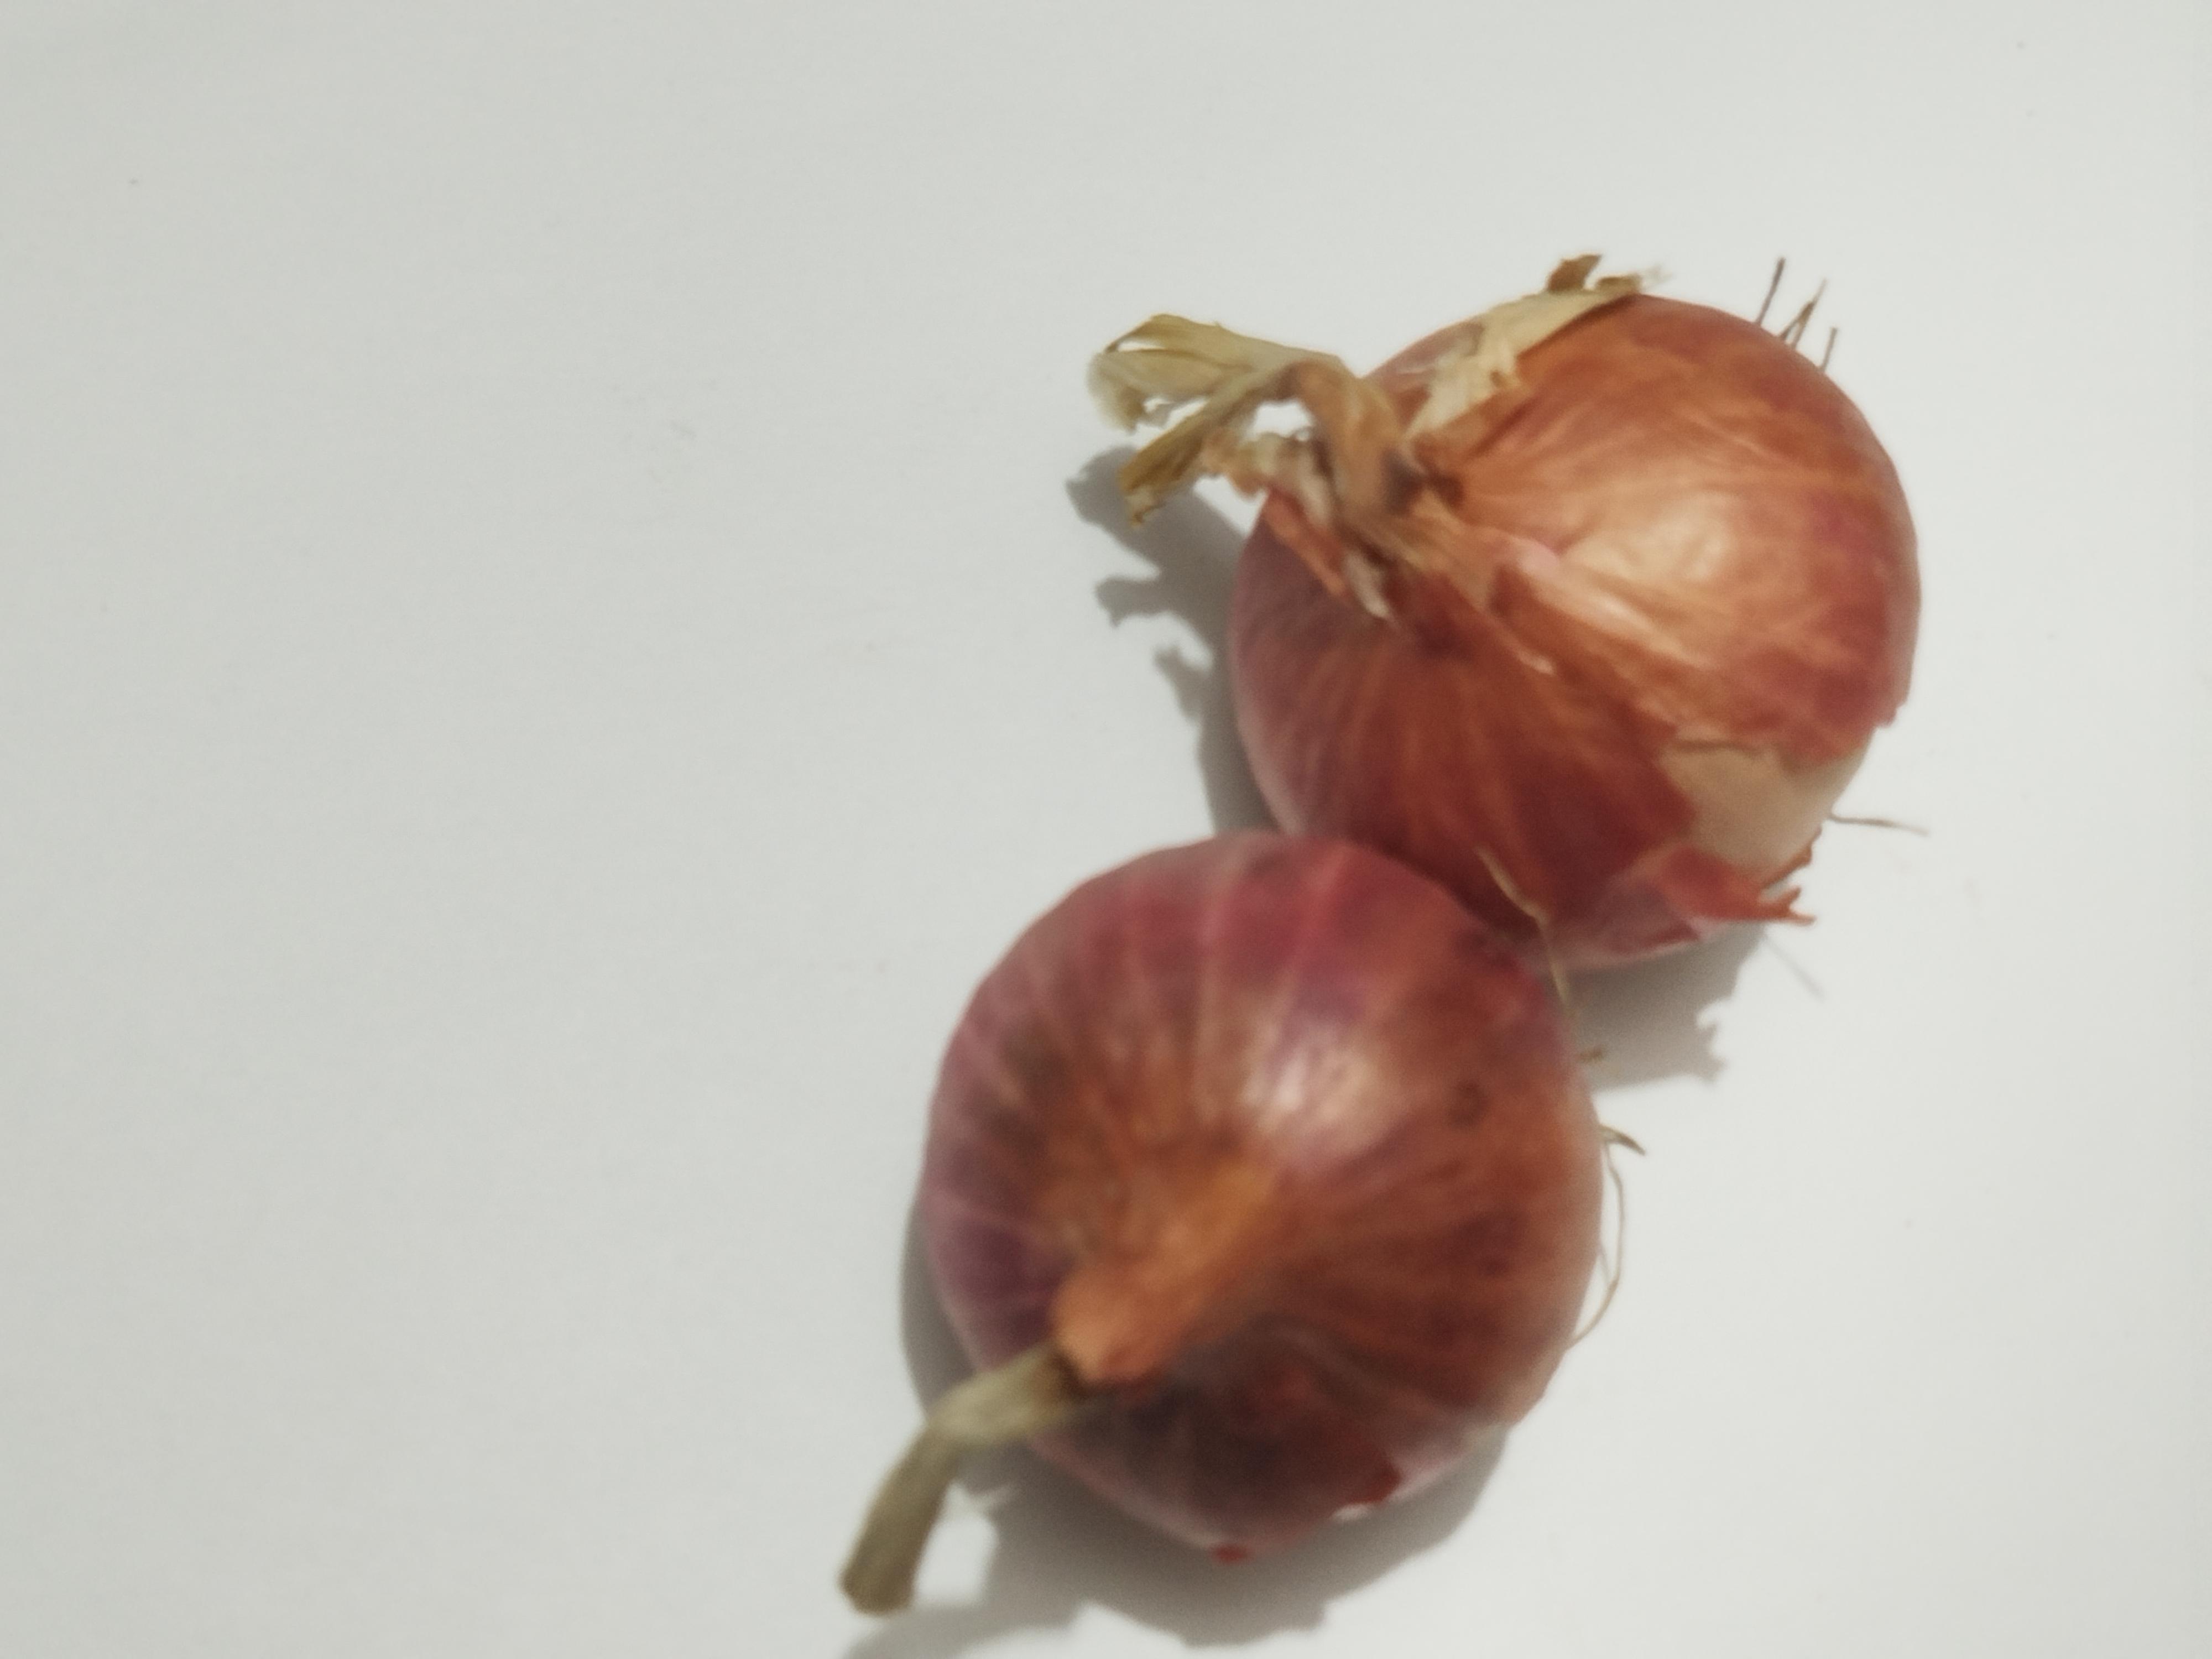
Label: Onion